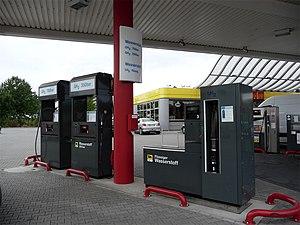
Station de l'Hydrogène à Francfort Українська: Воднева заправна станція біля Франкфурту Русский: Водородная заправочная станция Агип возле Франфурта